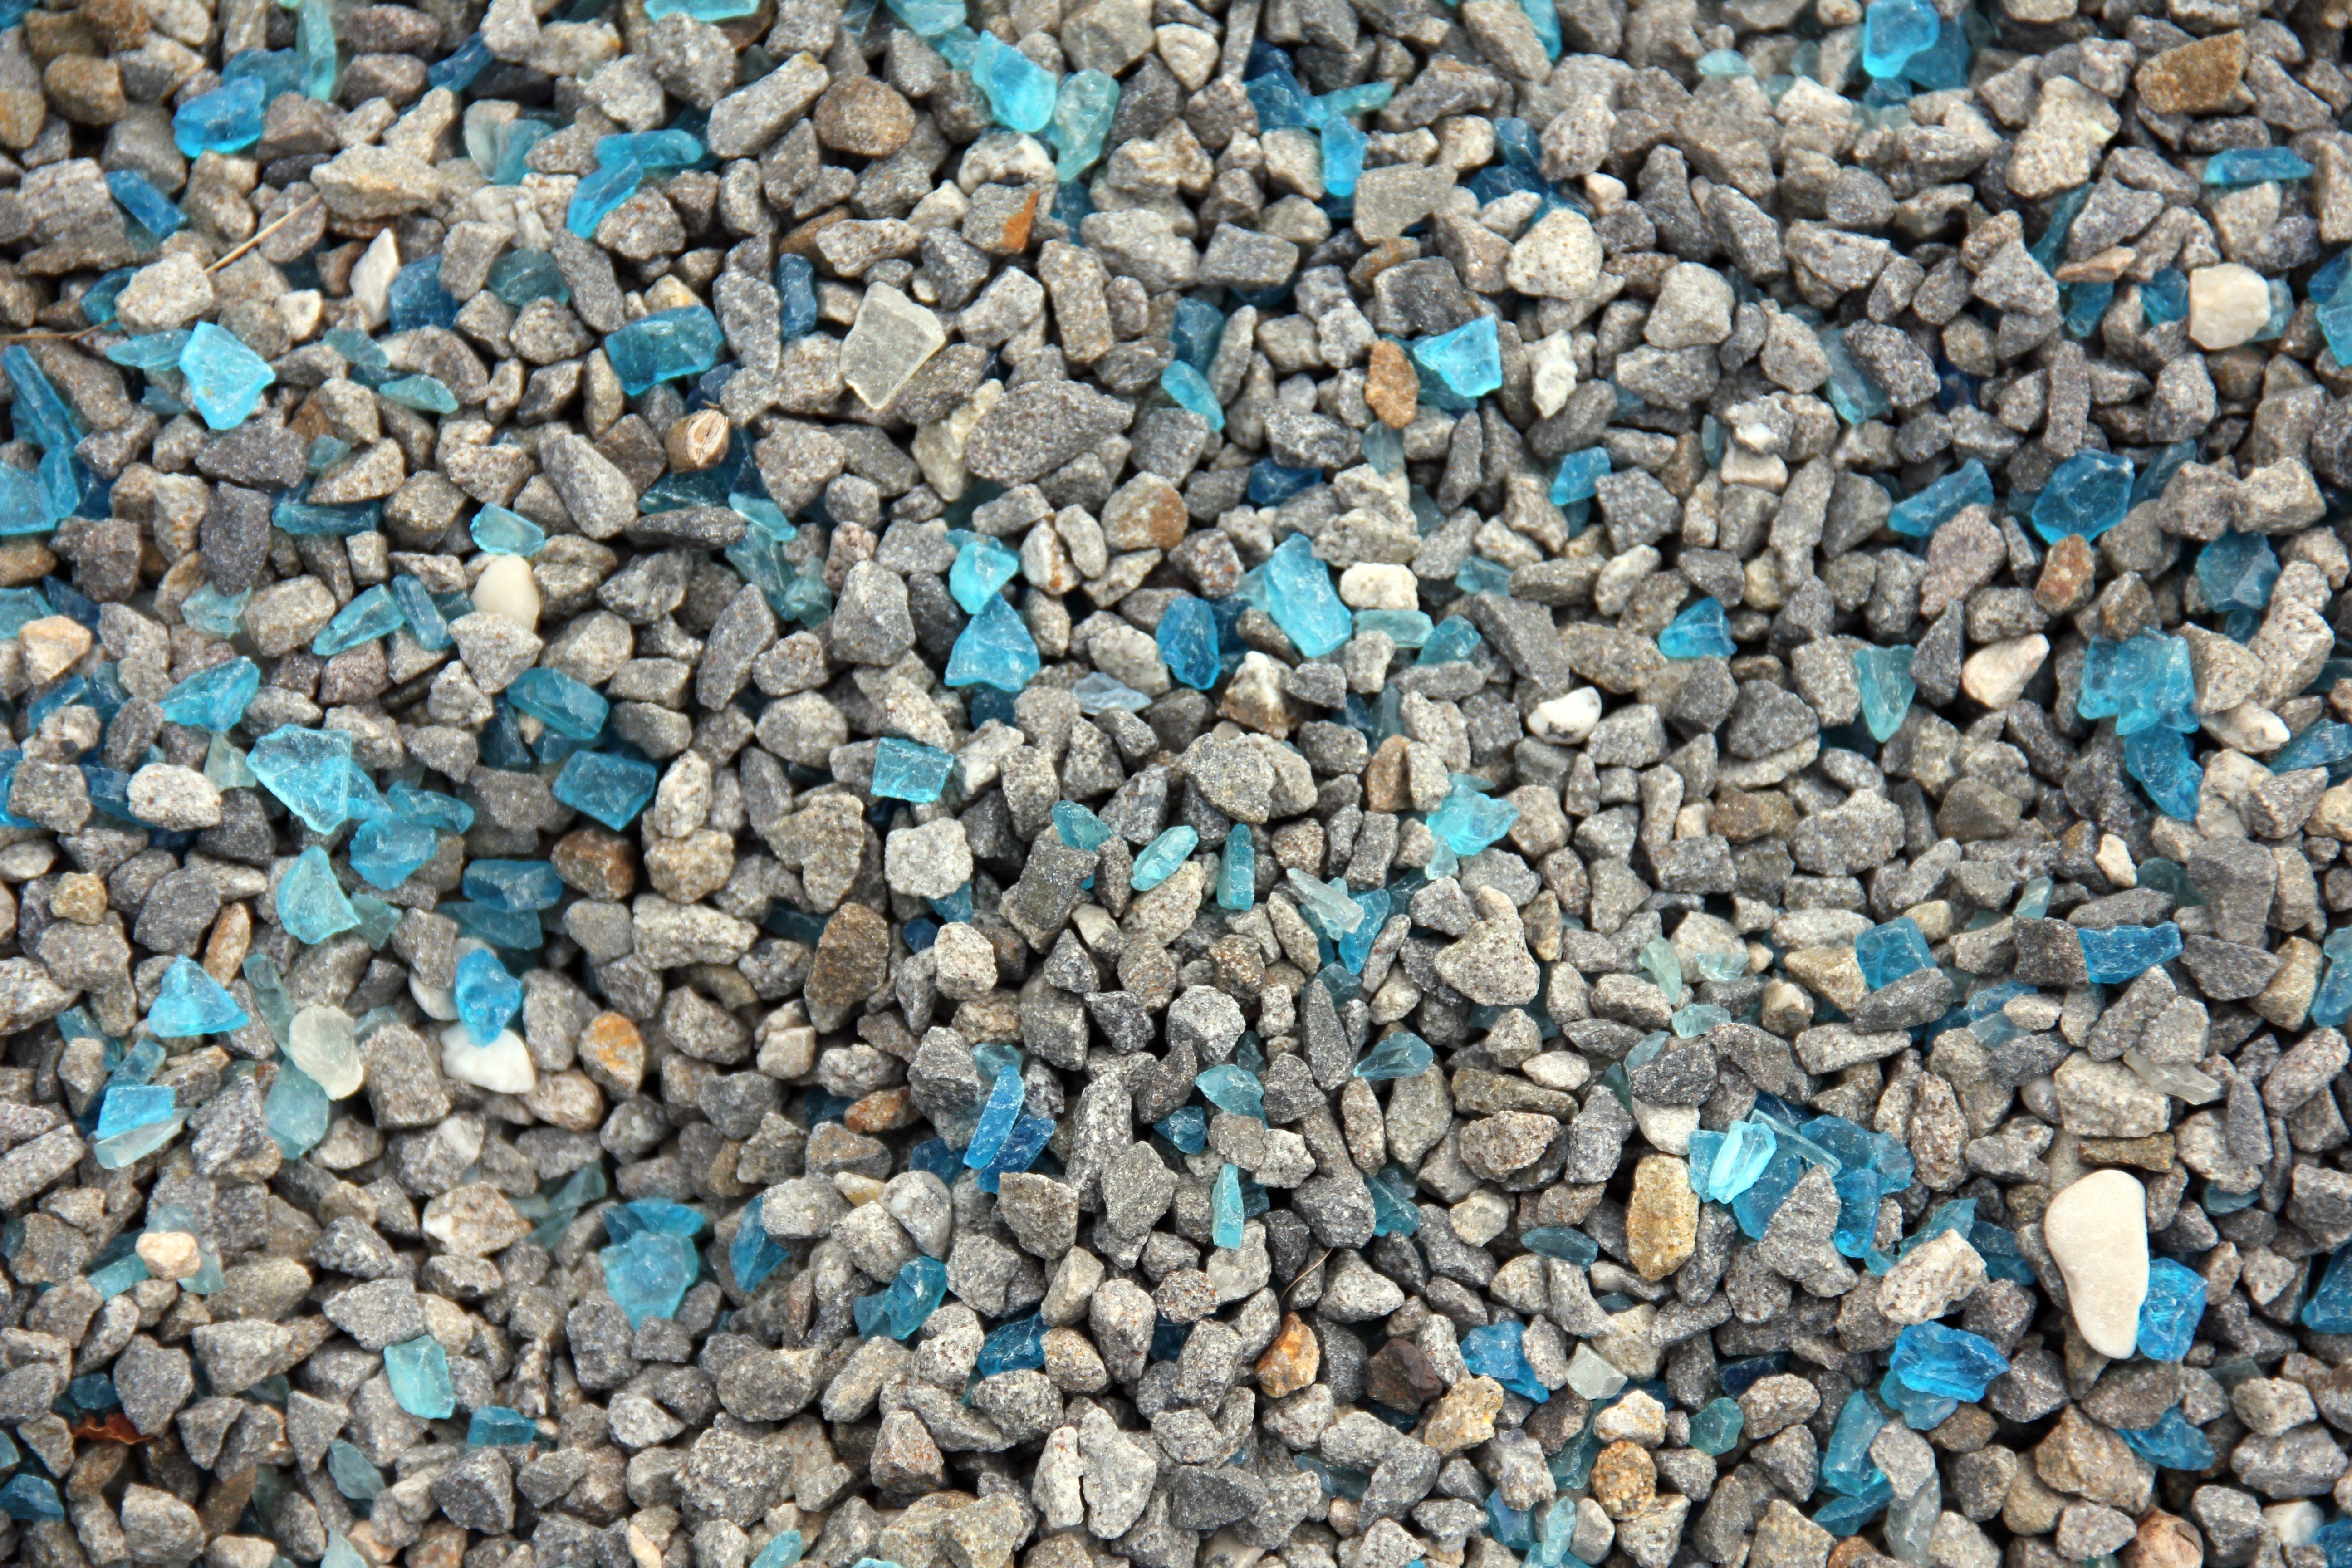
grass, rock, pattern, pebble, blue, material, grey, stones, rubble, background, gravel, scrap